Andrew Saxton

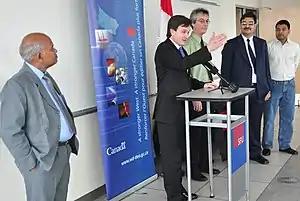
Parliamentary Secretary Saxton welcomes Indian scholars visiting Simon Fraser University, 2011

Saxton was first elected to the House of Commons in the 2008 Canadian federal election and was re-elected in 2011. He was appointed parliamentary secretary to the President of the Treasury Board after his first election and continued in this role after his re-election in 2011. In addition, he took on the responsibilities of Parliamentary Secretary to the Minister for Western Economic Diversification. In September 2013, he was appointed Parliamentary Secretary to the Minister of Finance, Jim Flaherty.